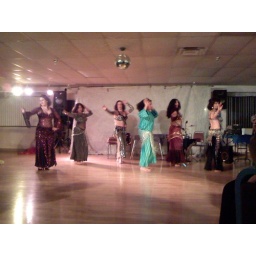
I'm on the far left, in the black dress with red sequins